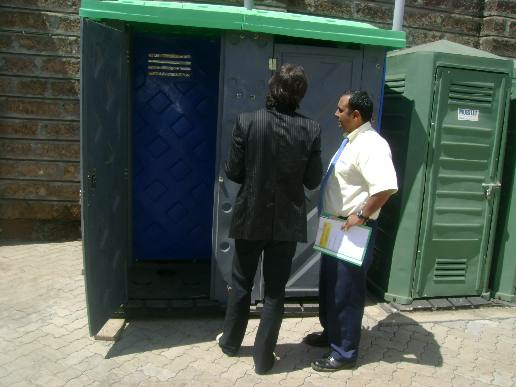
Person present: Yes